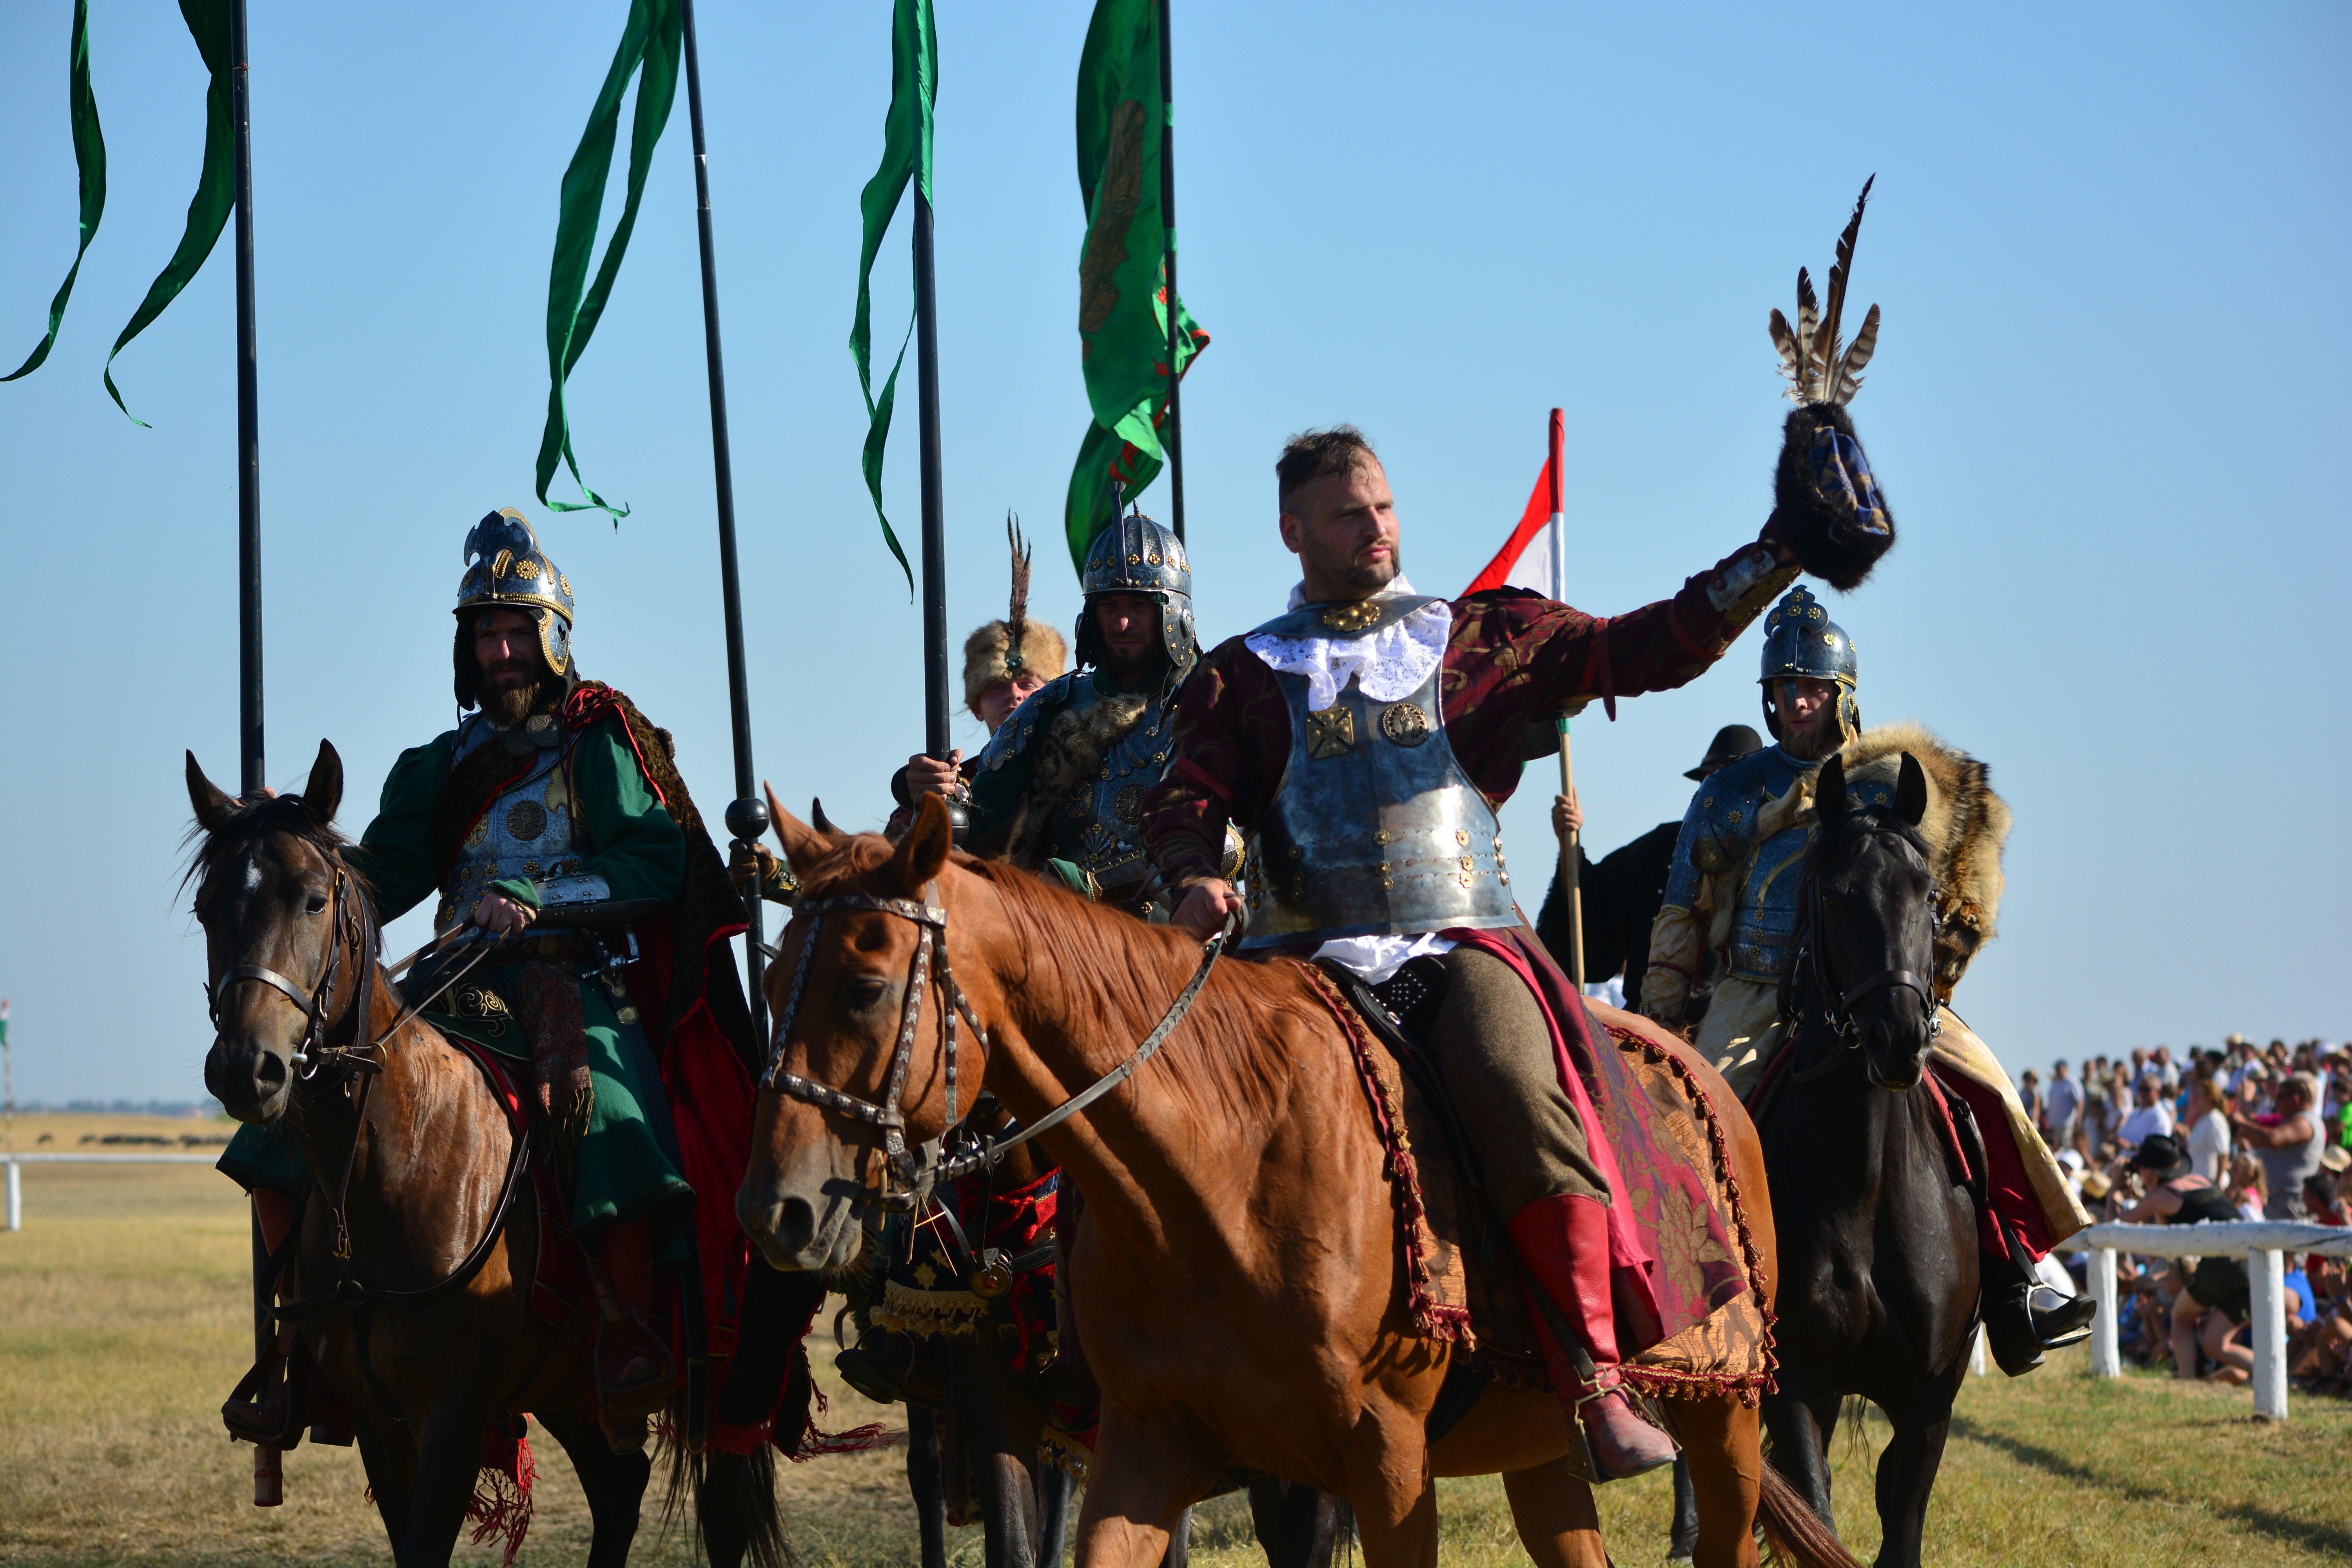
culture, tradition, hungarian, pack animal, horse like mammal, animal sports